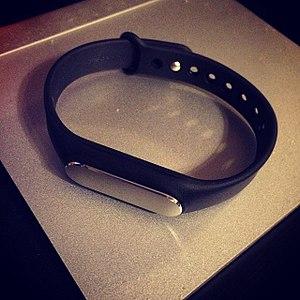
Le bracelet connecté de Xiaomi appelé Mi Band.